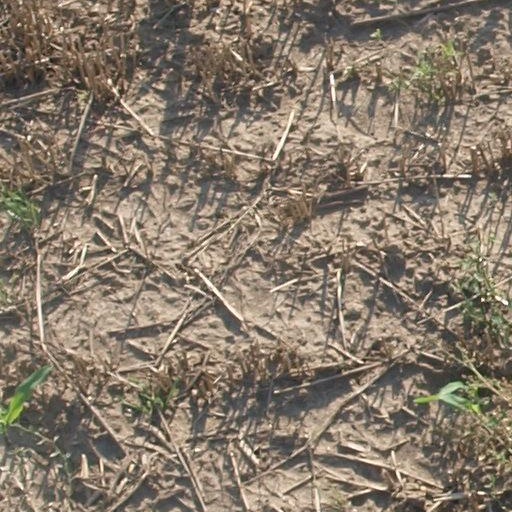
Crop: maize; corn